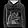
Label: Pullover